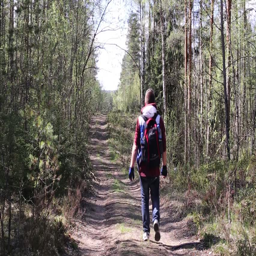
tourist walking along a forest road